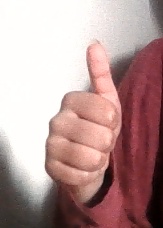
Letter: aleff